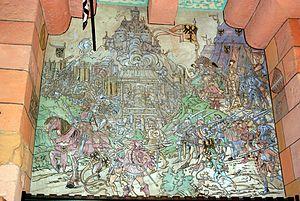
Salle de banquet à Haut-Koenigsbourg
Le château du Haut-Kœnigsbourg est un château fort alsacien du XIIᵉ siècle, profondément remanié au XVᵉ siècle et restauré avant la Première Guerre mondiale sous Guillaume II. Le château se dresse sur la commune française d'Orschwiller dans le département du Bas-Rhin en région Grand Est, au sein de la région historique et culturelle d'Alsace.